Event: Nepal Earthquake
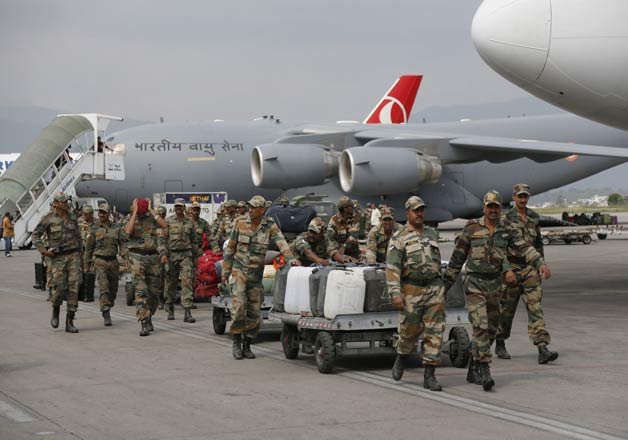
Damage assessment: no_damage